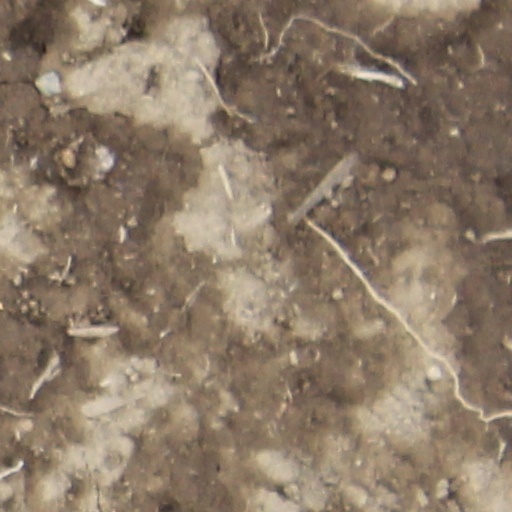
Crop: wheat